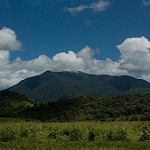
Label: mountain